Baby Love (Nicole Scherzinger song)

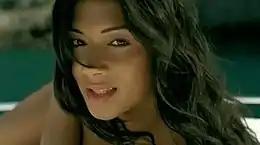
Scherzinger lying on a yacht as seen in the music video.

The video was shot on Catalina Island, California, and was directed by Francis Lawrence. The music video premiered on September 24, 2007.